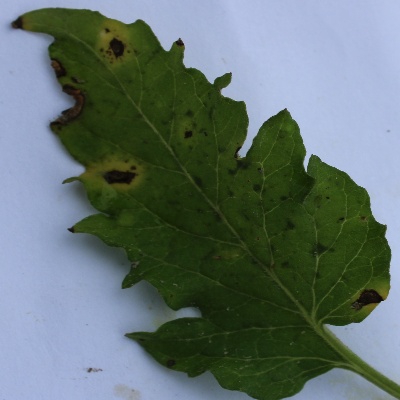
Crop: Tomato
Condition: septoria leaf spot